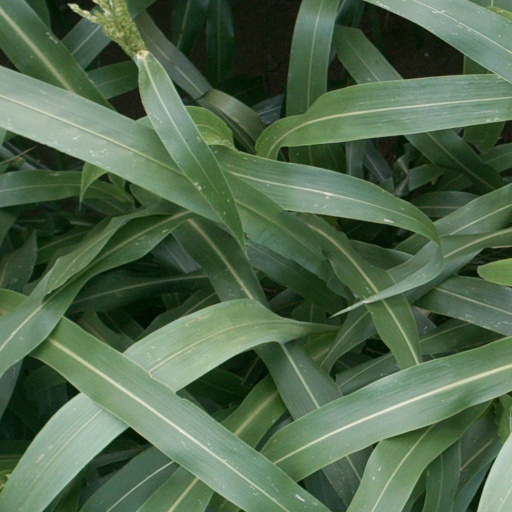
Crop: sorghum